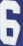
Number: 6